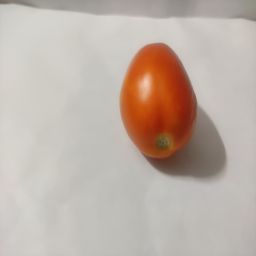
Crop: Tomato
Quality: Ripe